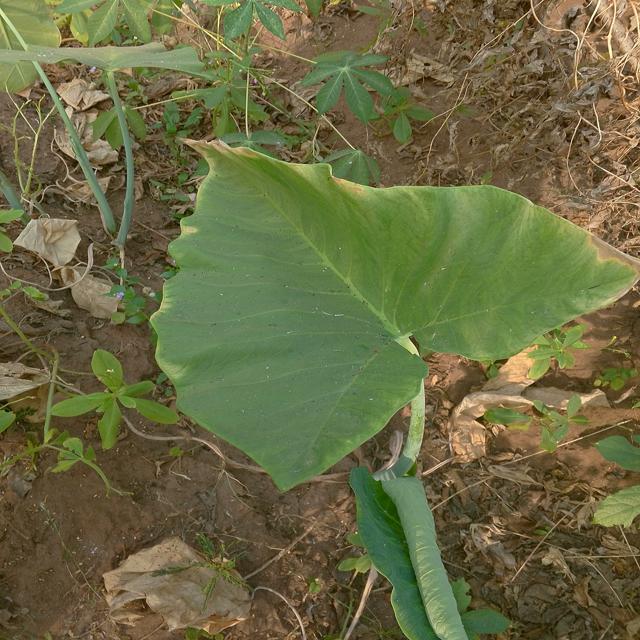
Label: Late_Blight